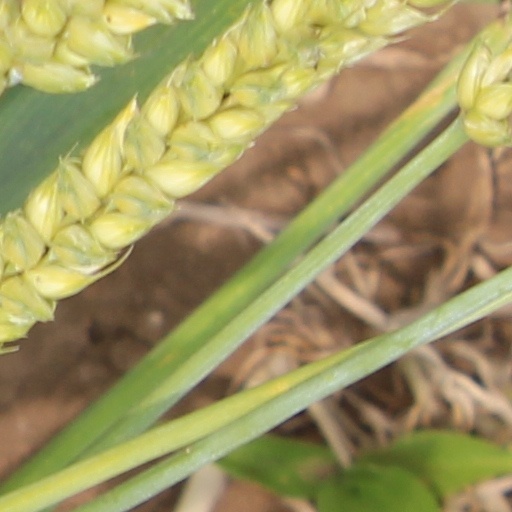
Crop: wheat